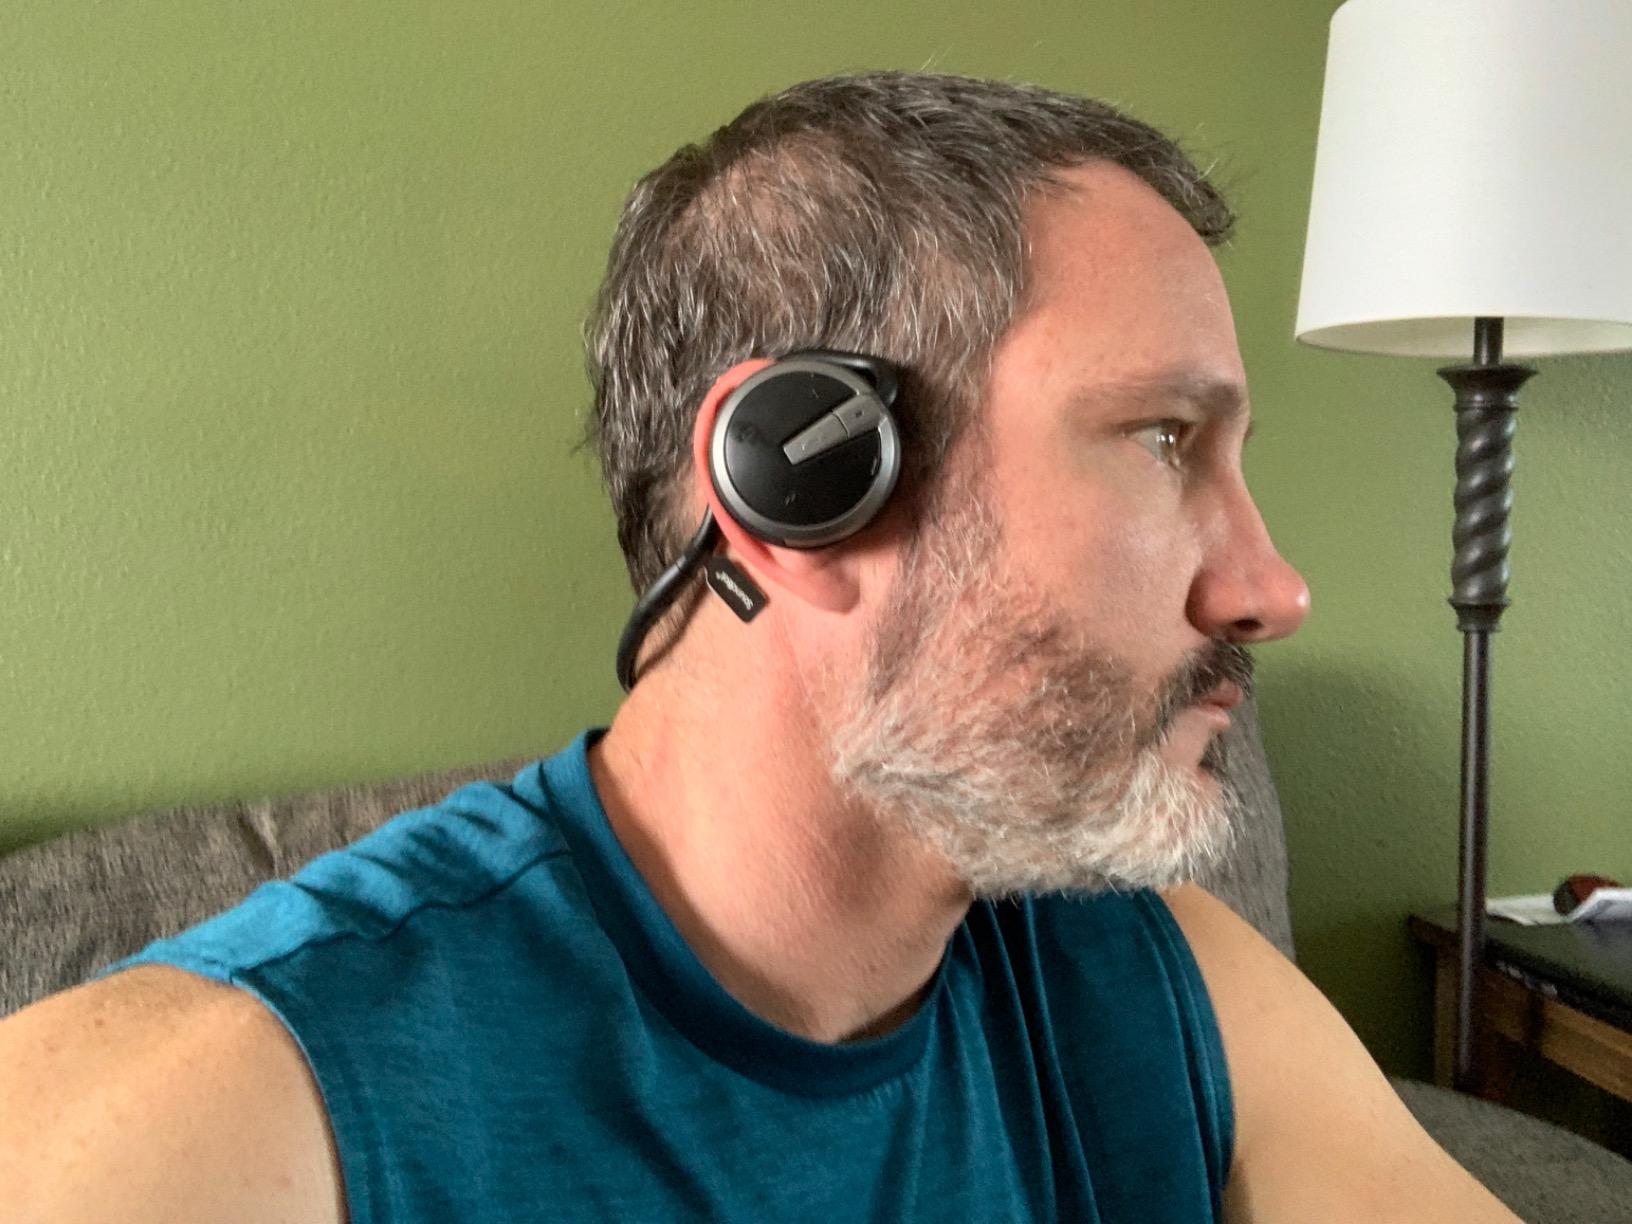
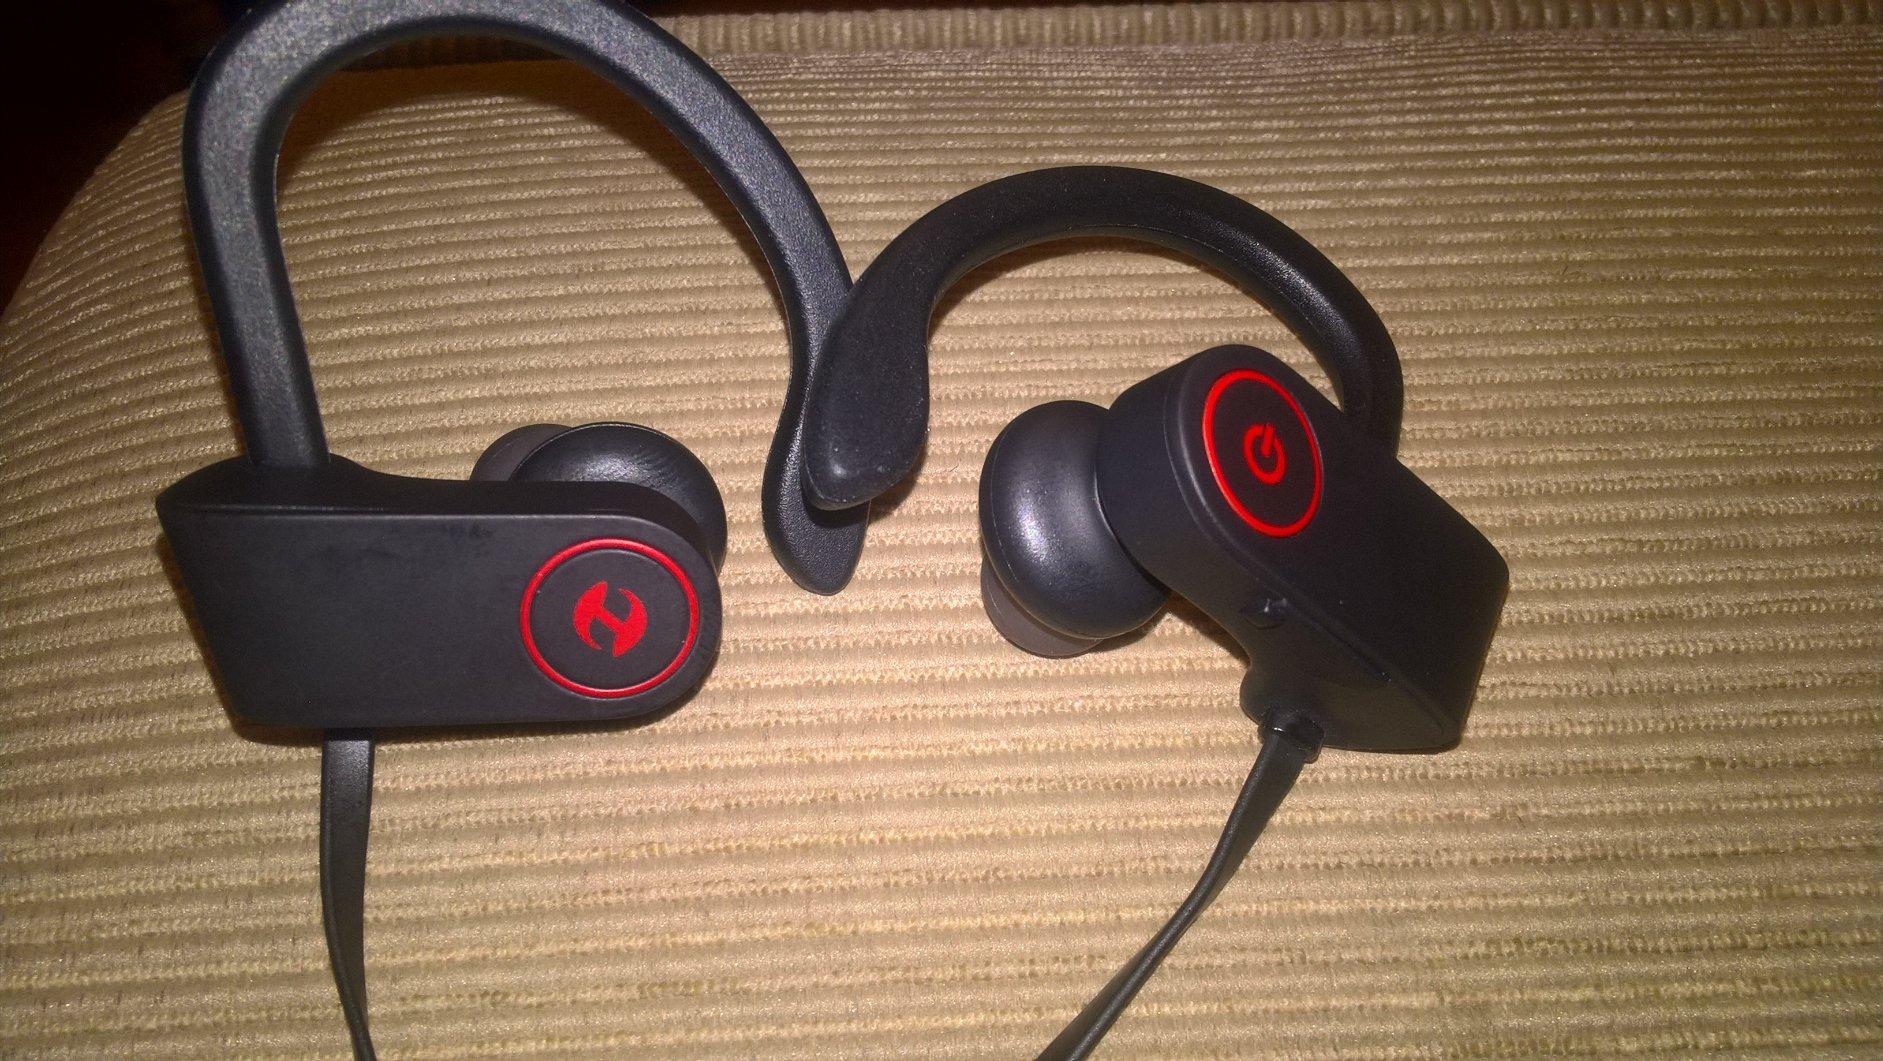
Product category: headphones
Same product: no